Pallikaranai

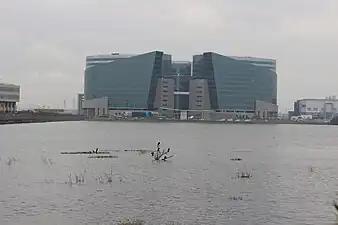
Cognizant at Pallikaranai

A major portion of the Pallikaranai marshland in south Chennai has been declared a reserve forest area and brought under the Tambaram range of the Forest department, according to a draft notification issued on 9 April 2007.